Bloodstained: Curse of the Moon

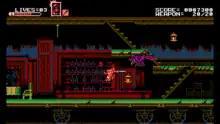
Zangetsu approaches an enemy

"Bloodstained: Curse of the Moon" is a 2D side-scrolling platformer that plays and looks similar to "Castlevania" games on the Nintendo Entertainment System (NES), most notably "" (1989). Like "Castlevania III", the game features stages with branching paths that lead to a single boss, and multiple playable characters. The player starts as swordsman Zangetsu, and may recruit up to three other characters as they progress including the whip-wielding Miriam, a magician named Alfred, and the vampire-like Gebel. Each character has different weapons, skills, health points, and attack styles that make them more appropriate for different situations. The player may switch between these characters instantly at any time. If a character dies, they become unavailable for the rest of the level, which may limit the player's ability to explore the remainder of the stage. In such instances, the player can restart the level with all characters again. The player has the ability to enable and disable unlimited lives and the player character is knocked back when hit by an enemy, characteristic of classic "Castlevania" gameplay. There is also a boss rush mode, and other options to increase game difficulty.